Mooring hitch

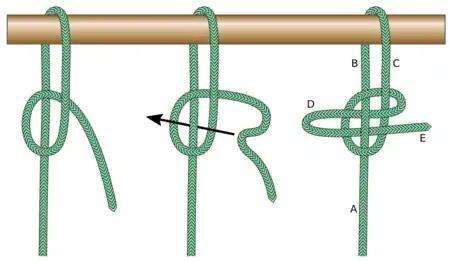
Tying the mooring hitch

The mooring hitch can slide along the standing part (A-B); a pull on the other parts (C,D) can lock it into place, forming a fixed loop also known as the Lapp knot.